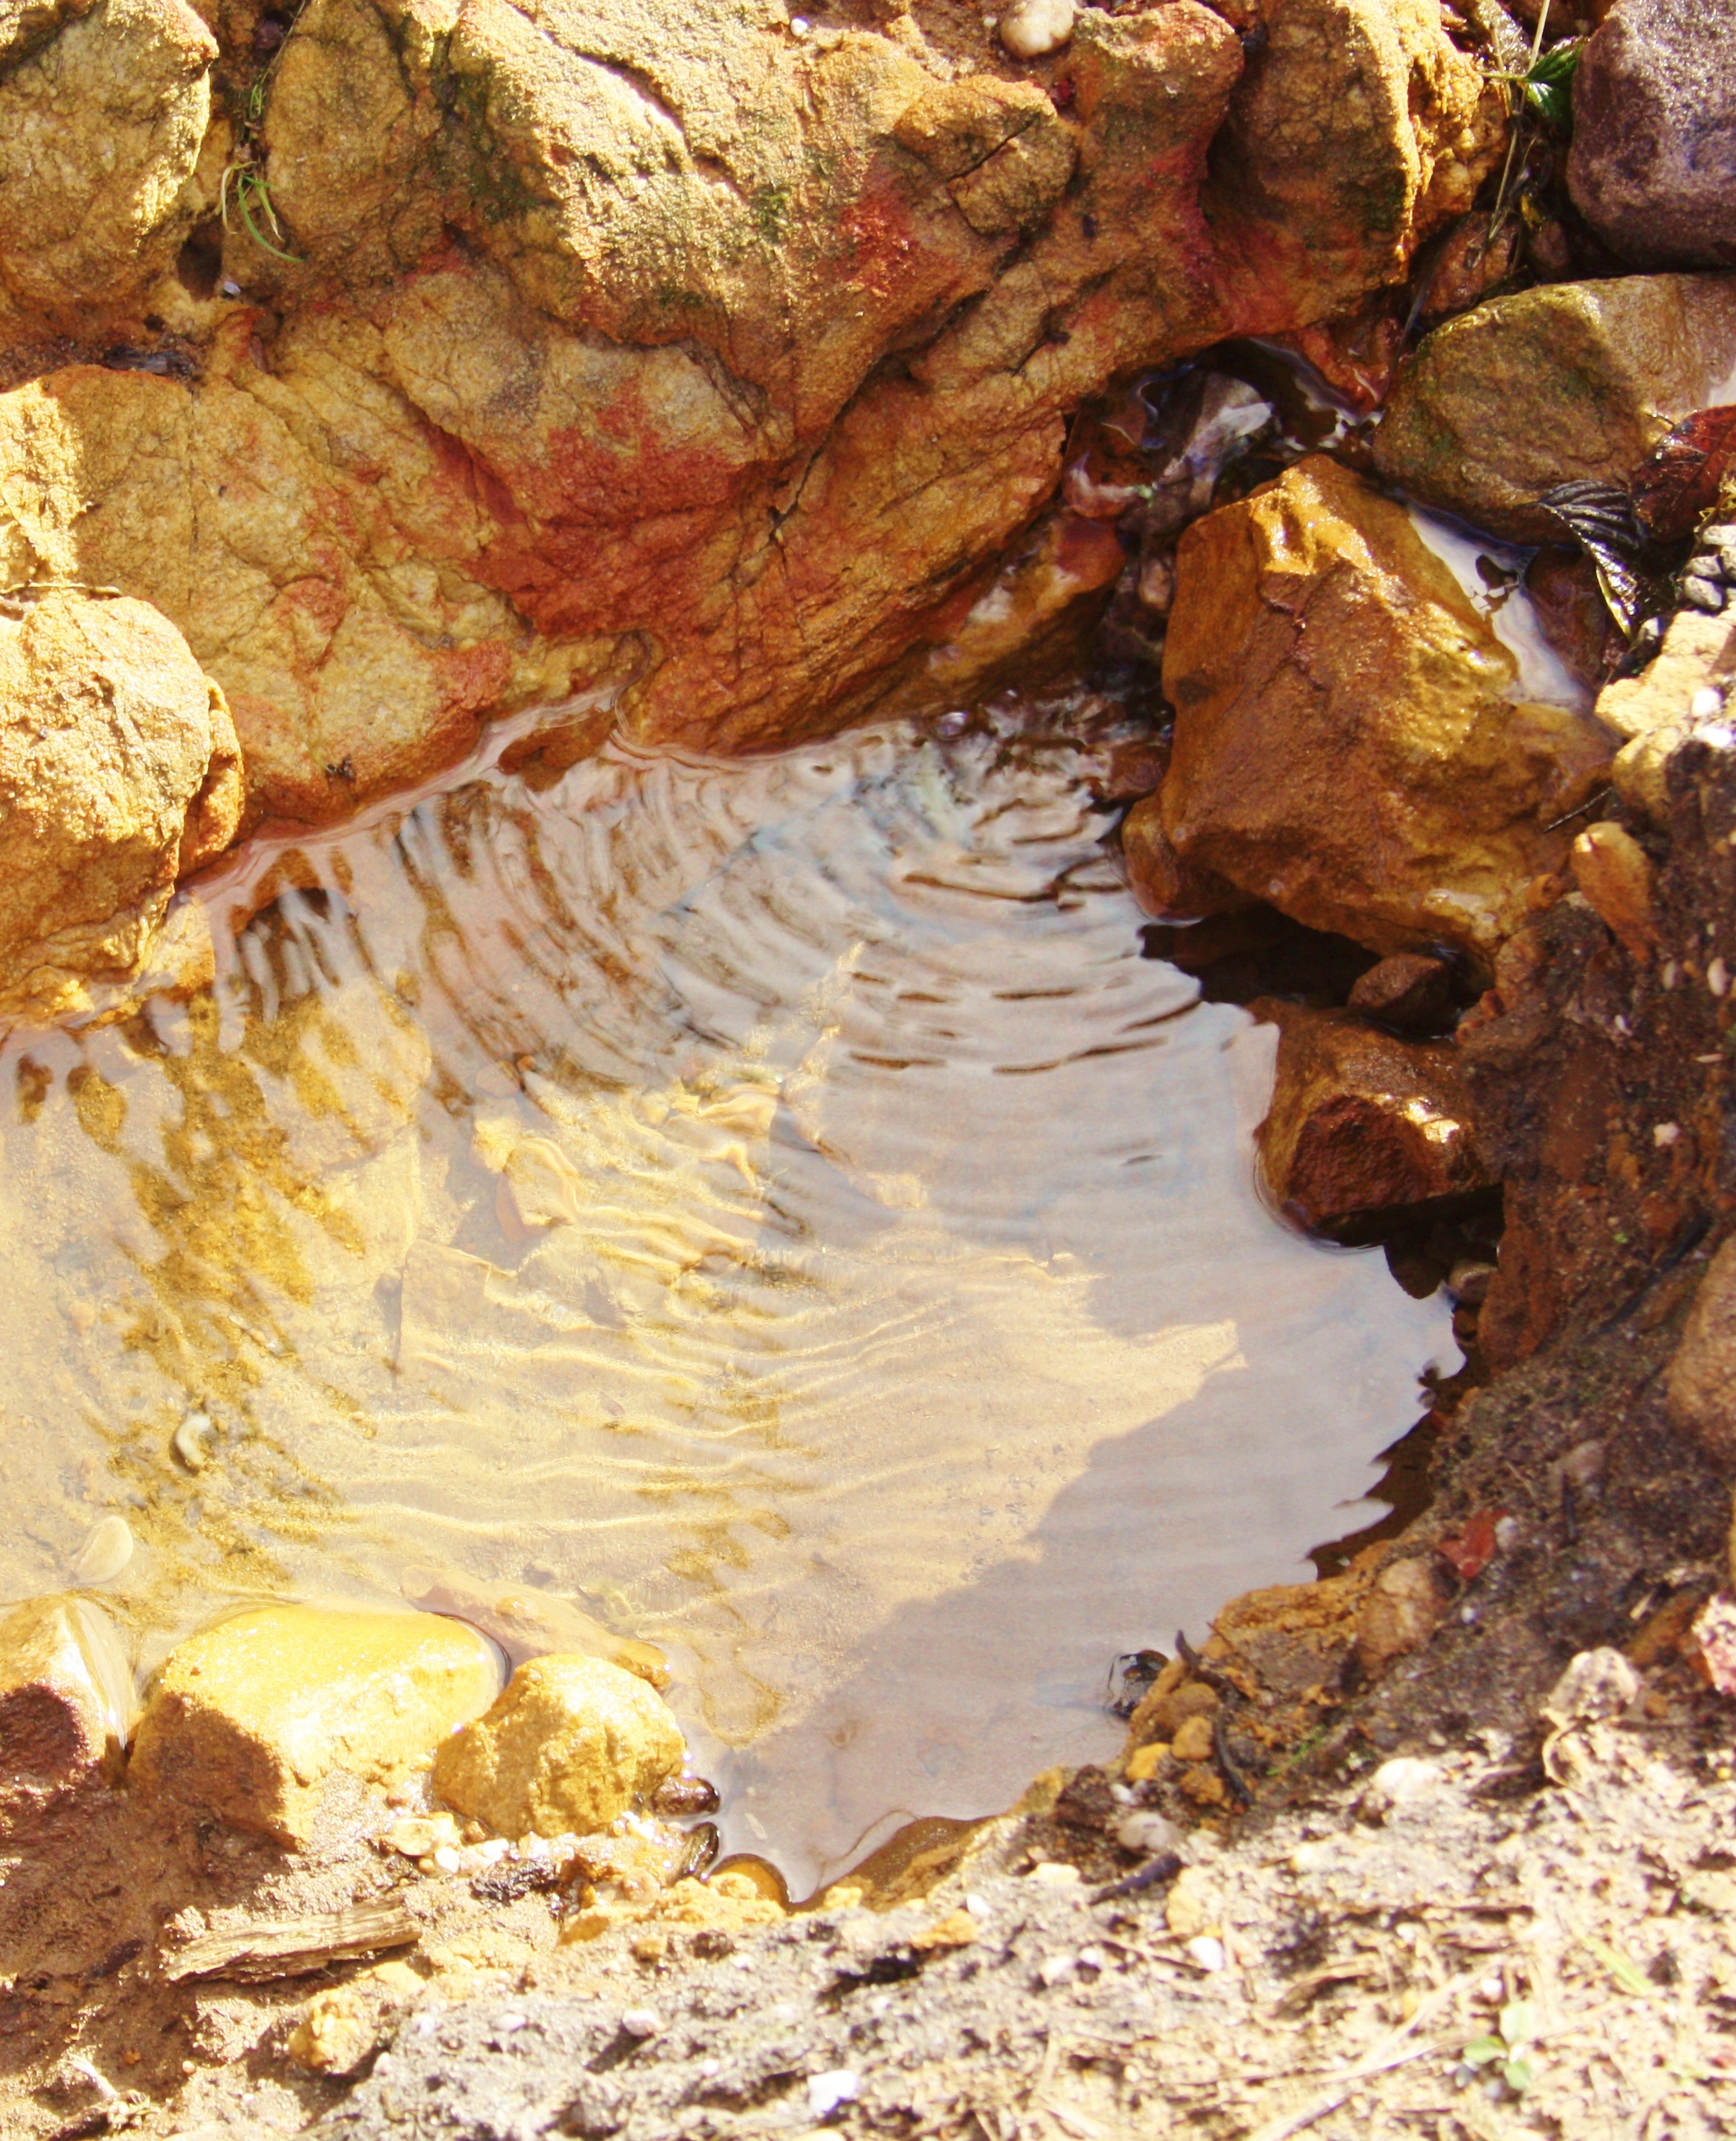
water, rock, liquid, leaf, wet, formation, stream, reflection, flowing, autumn, soil, canyon, material, geology